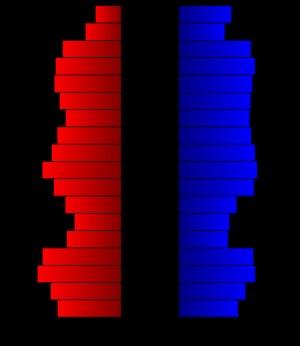
Le comté de Kerr, en anglais : Kerr County, est un comté situé dans le sud-centre de l'État du Texas aux États-Unis. Le siège du comté est la ville de Kerrville. Selon le recensement des États-Unis de 2010, sa population est de 49 625 habitants, estimée, en 2017, à 51 720 habitants. Le comté a une superficie de 2 869 km², dont 2 865 km² en surfaces terrestres. Il est baptisé en référence à James Kerr, politicien ayant participé à la fondation de la république du Texas.